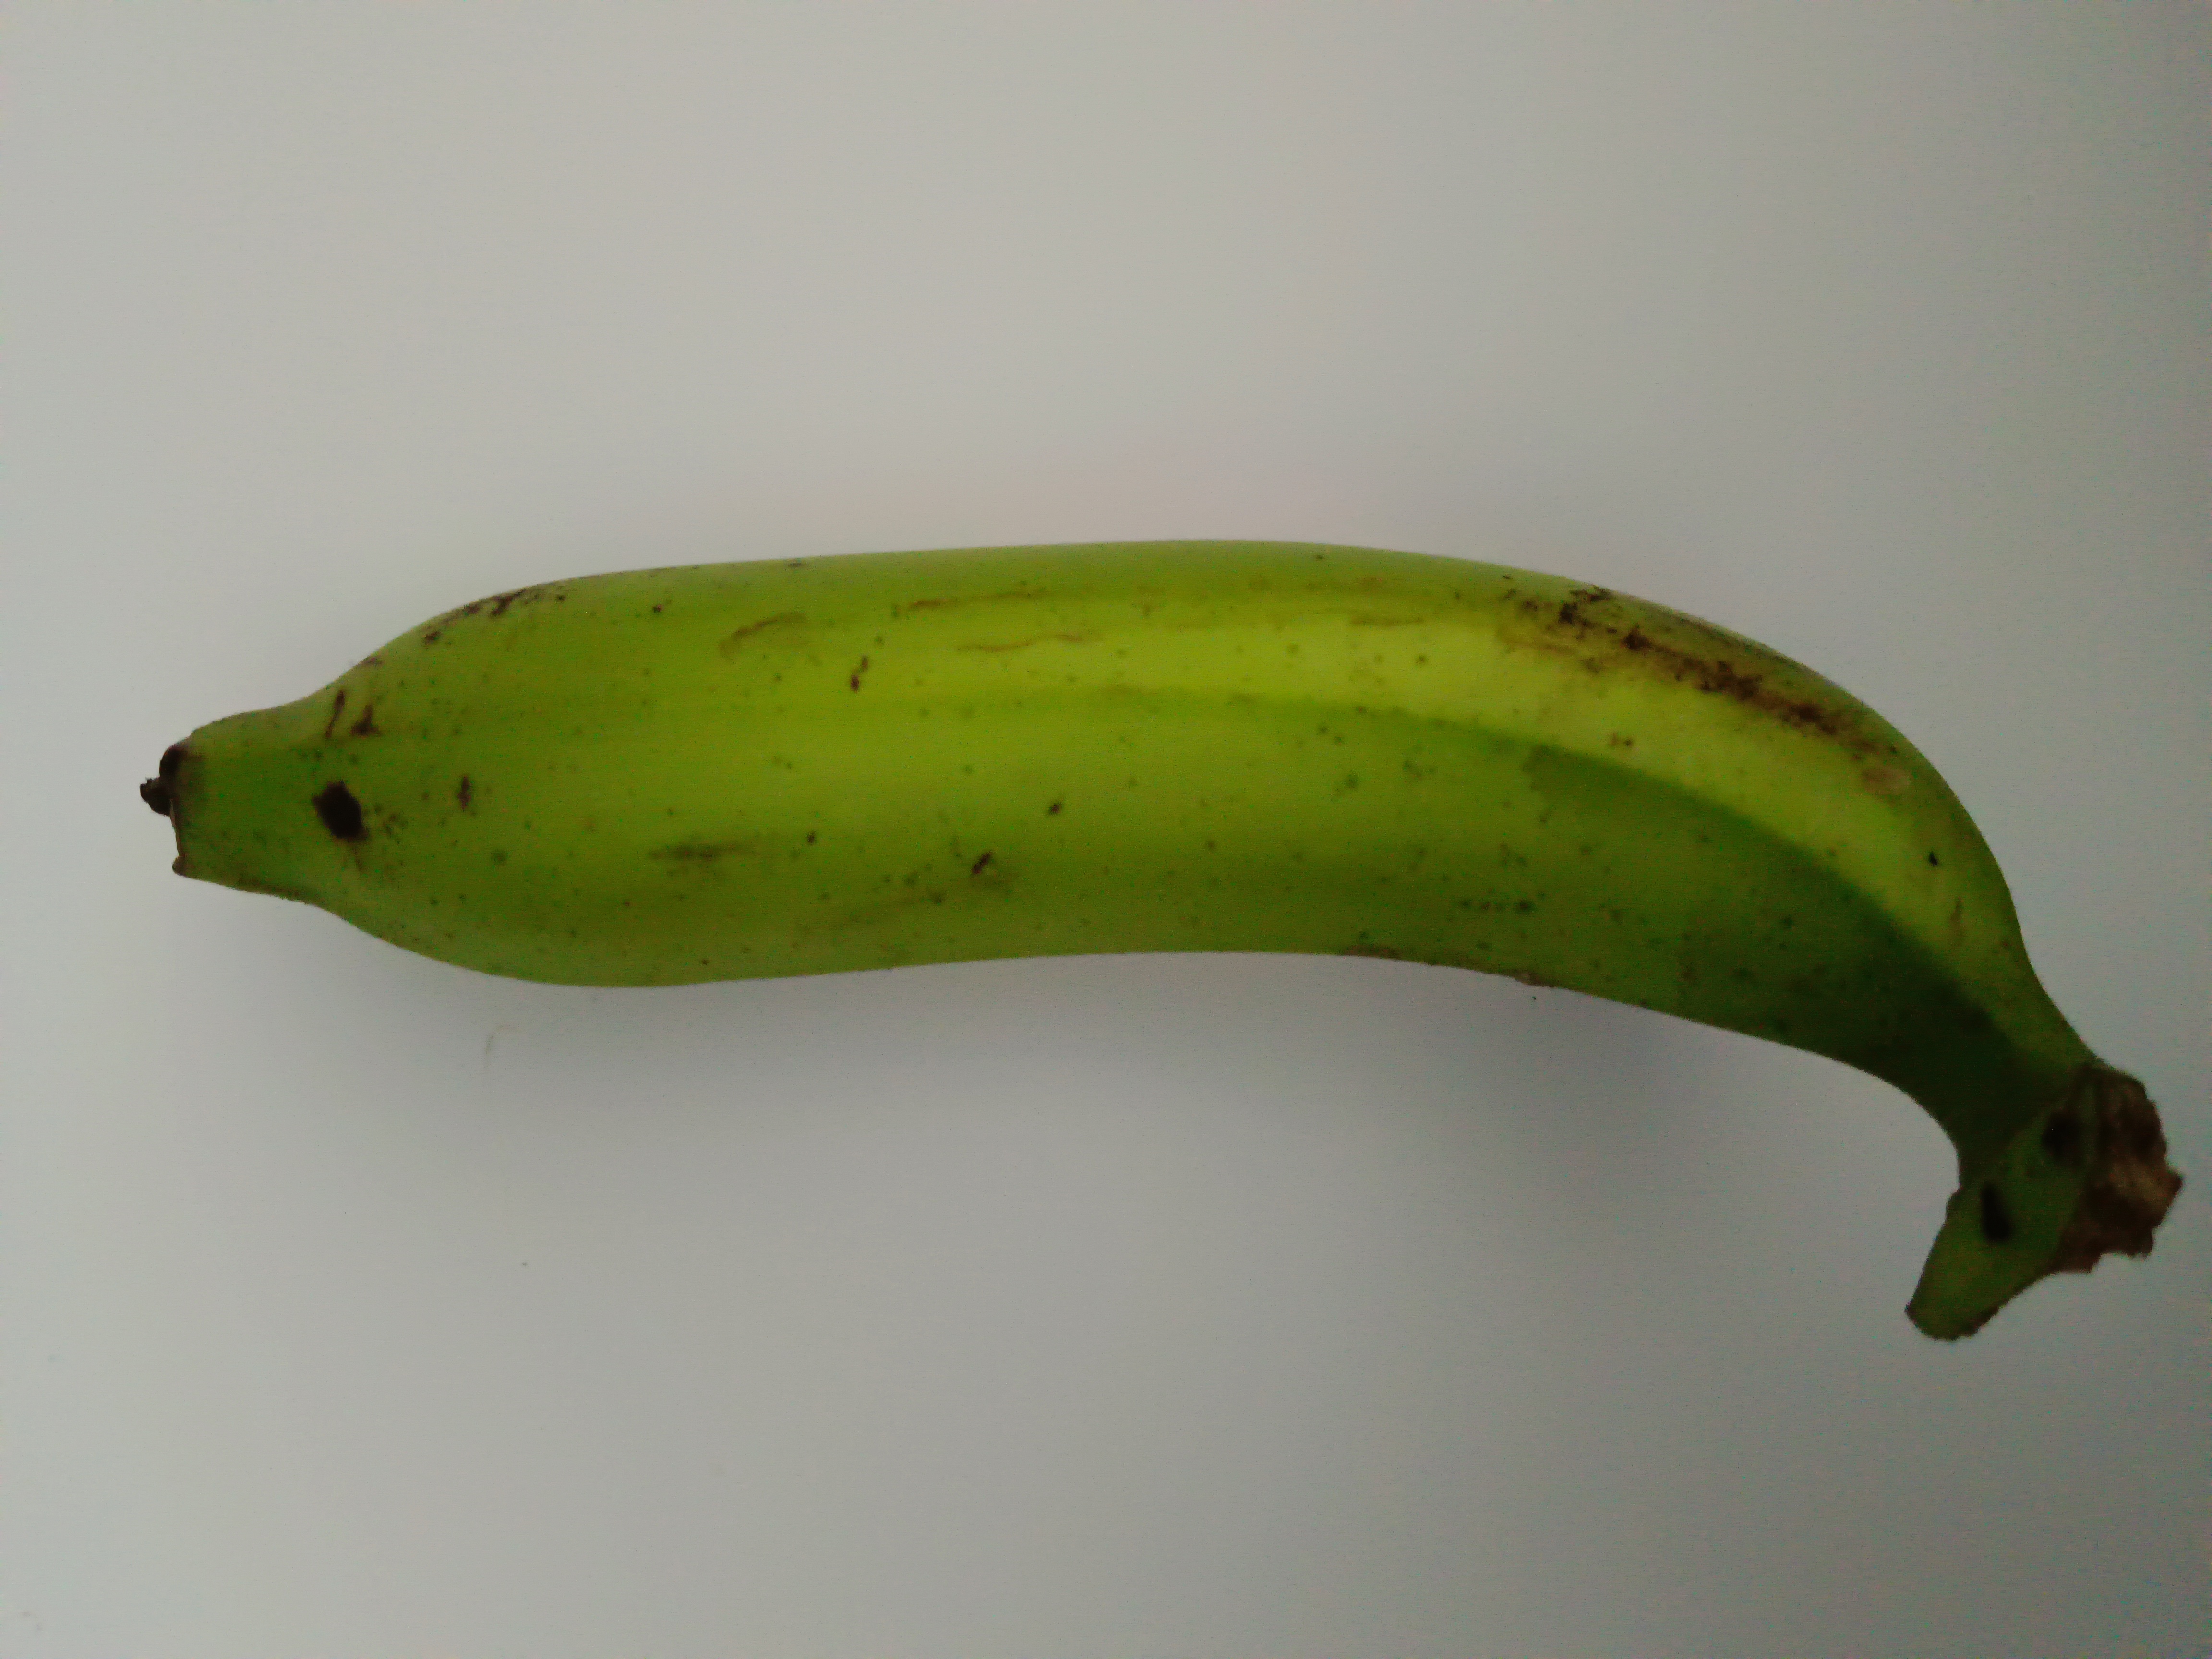
Banana variety: Shagor